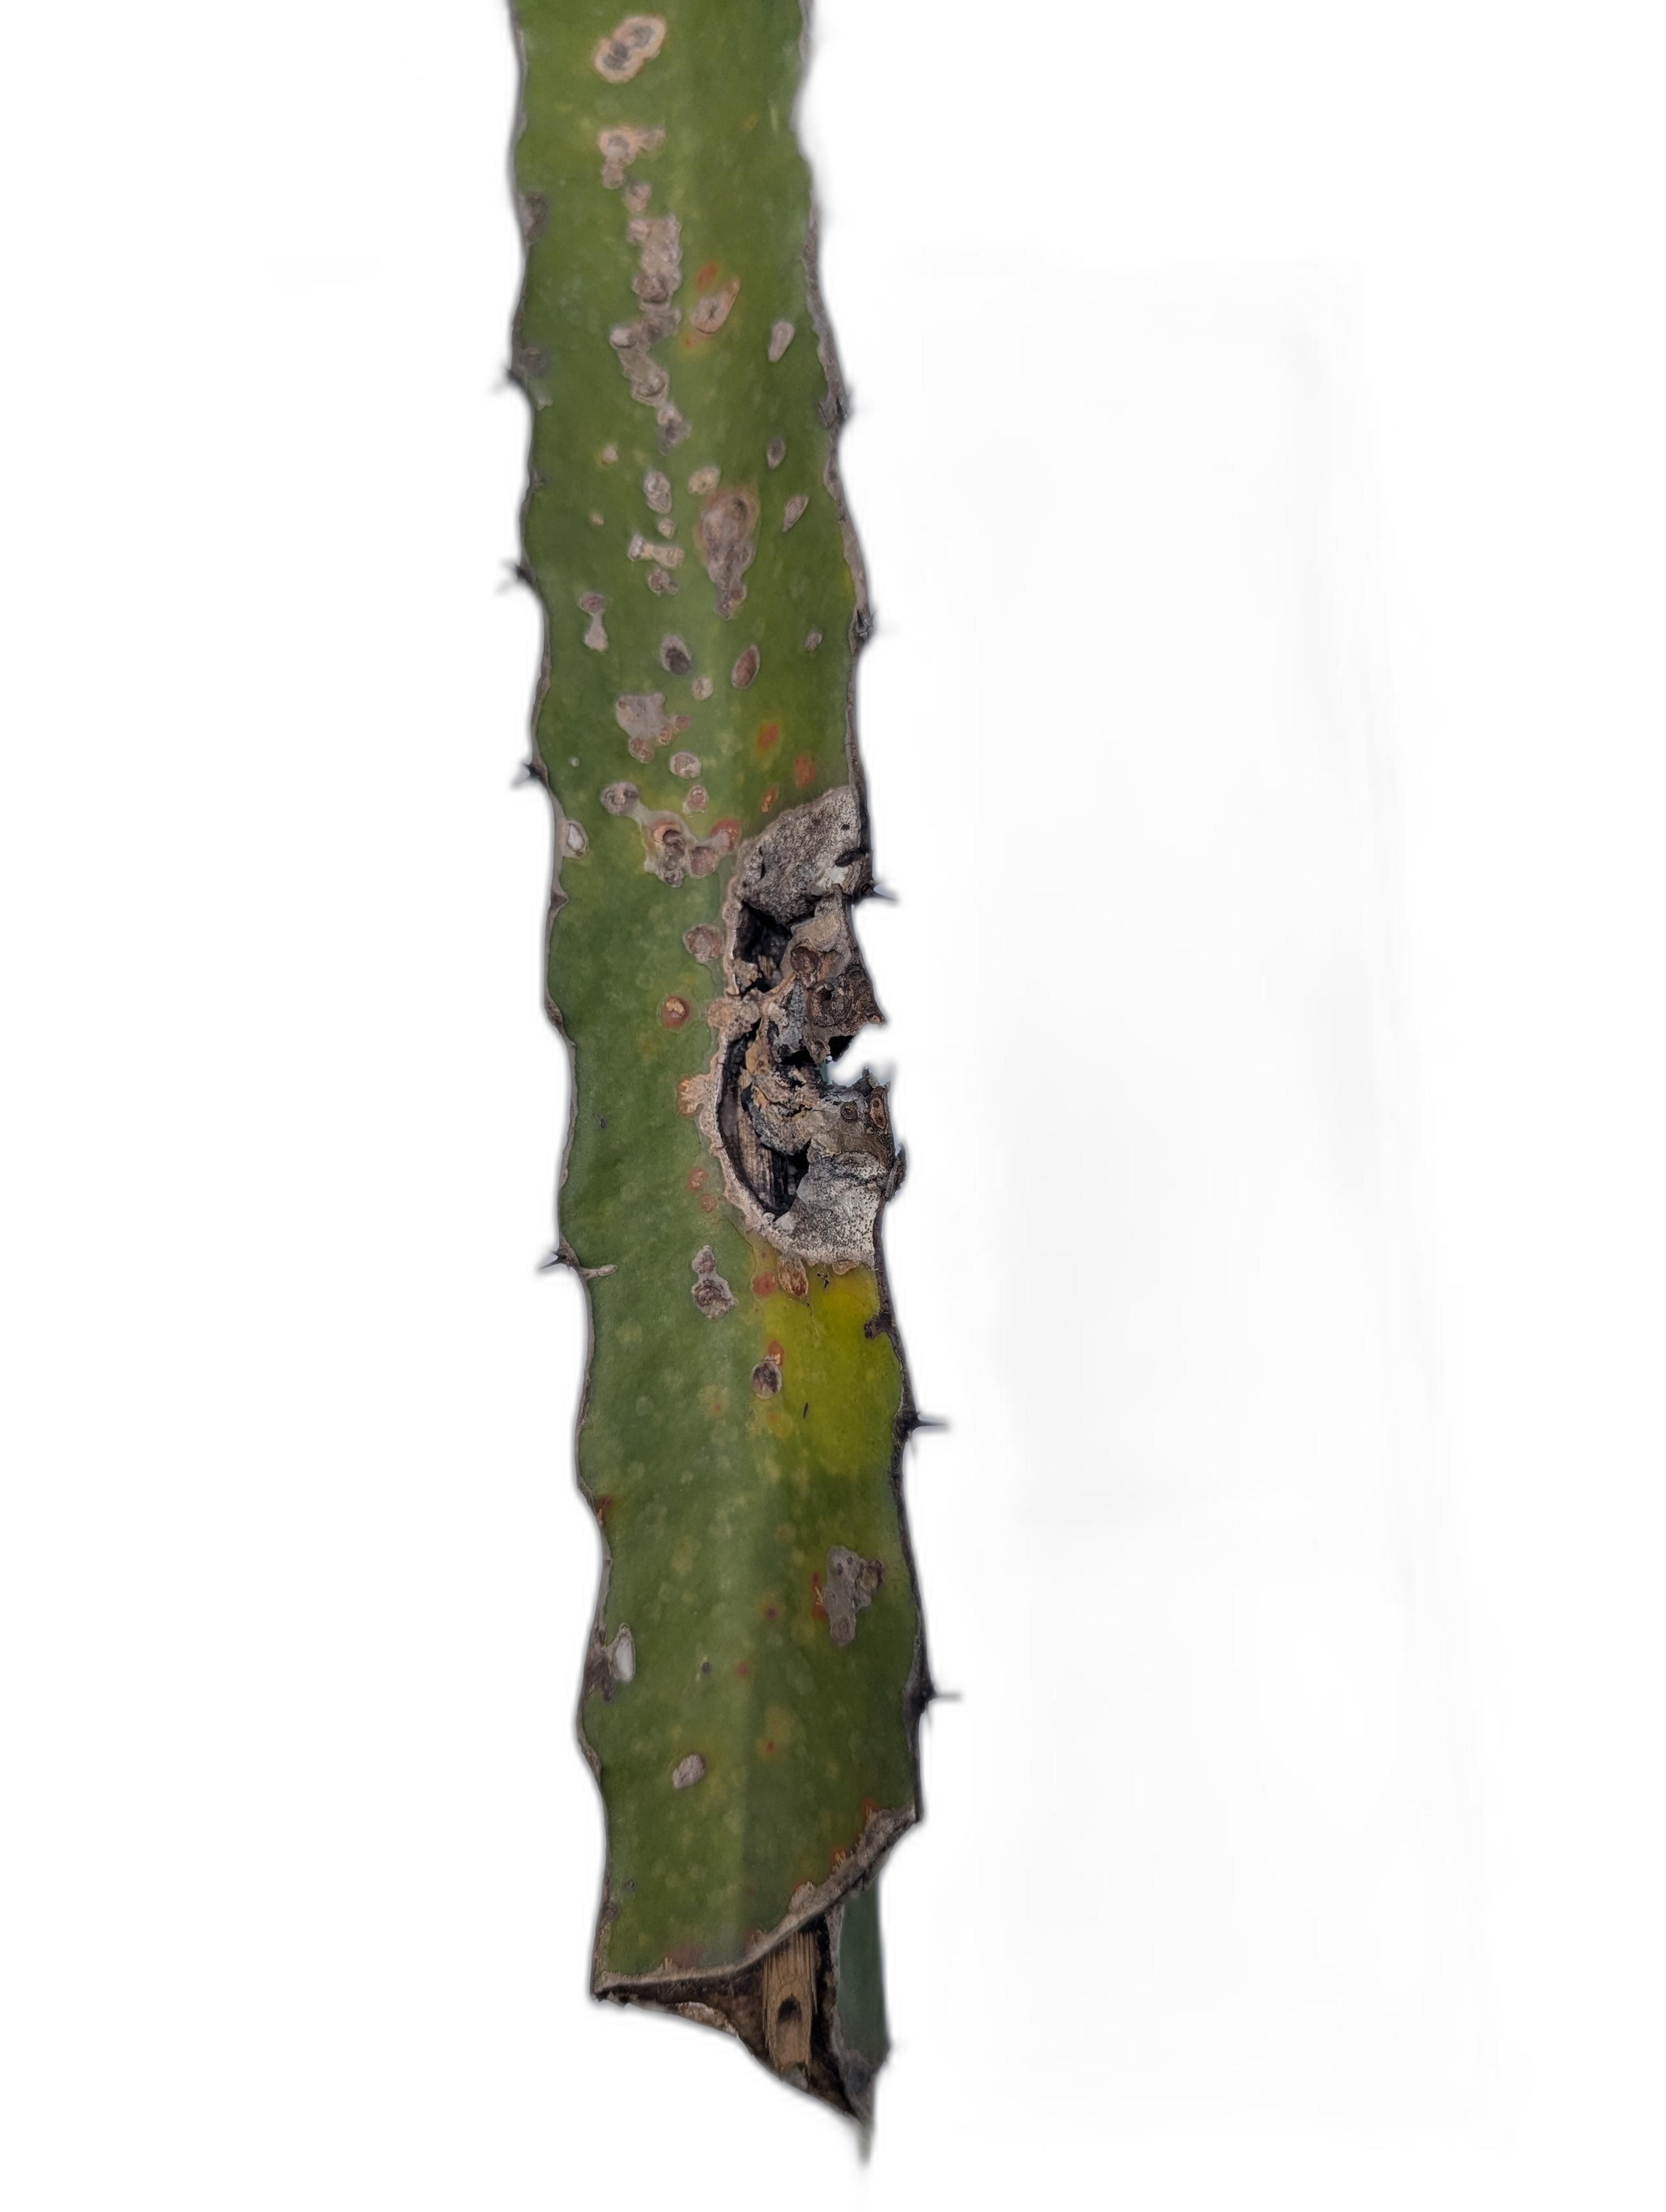
Label: Bad leaf